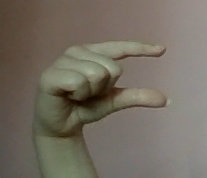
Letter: dal